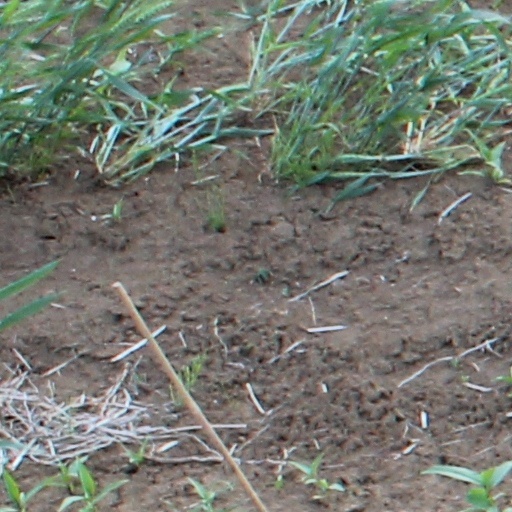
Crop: wheat